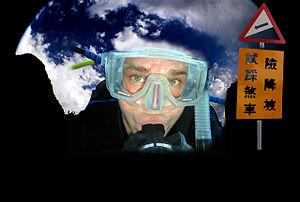
Laurent Caille est un chef-coiffeur, perruquier, posticheur de cinéma, télévision et spectacle, de nationalité française.